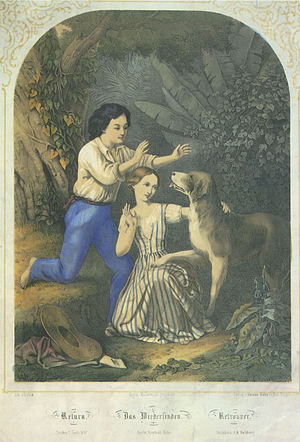
Kunstblad / Anvendelse og funktion / Det offentlige rum
Das Wiederfinden